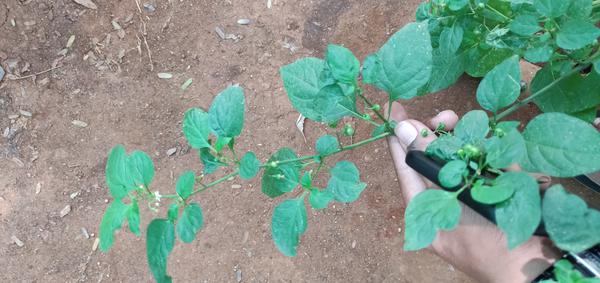
Plant: Ganike